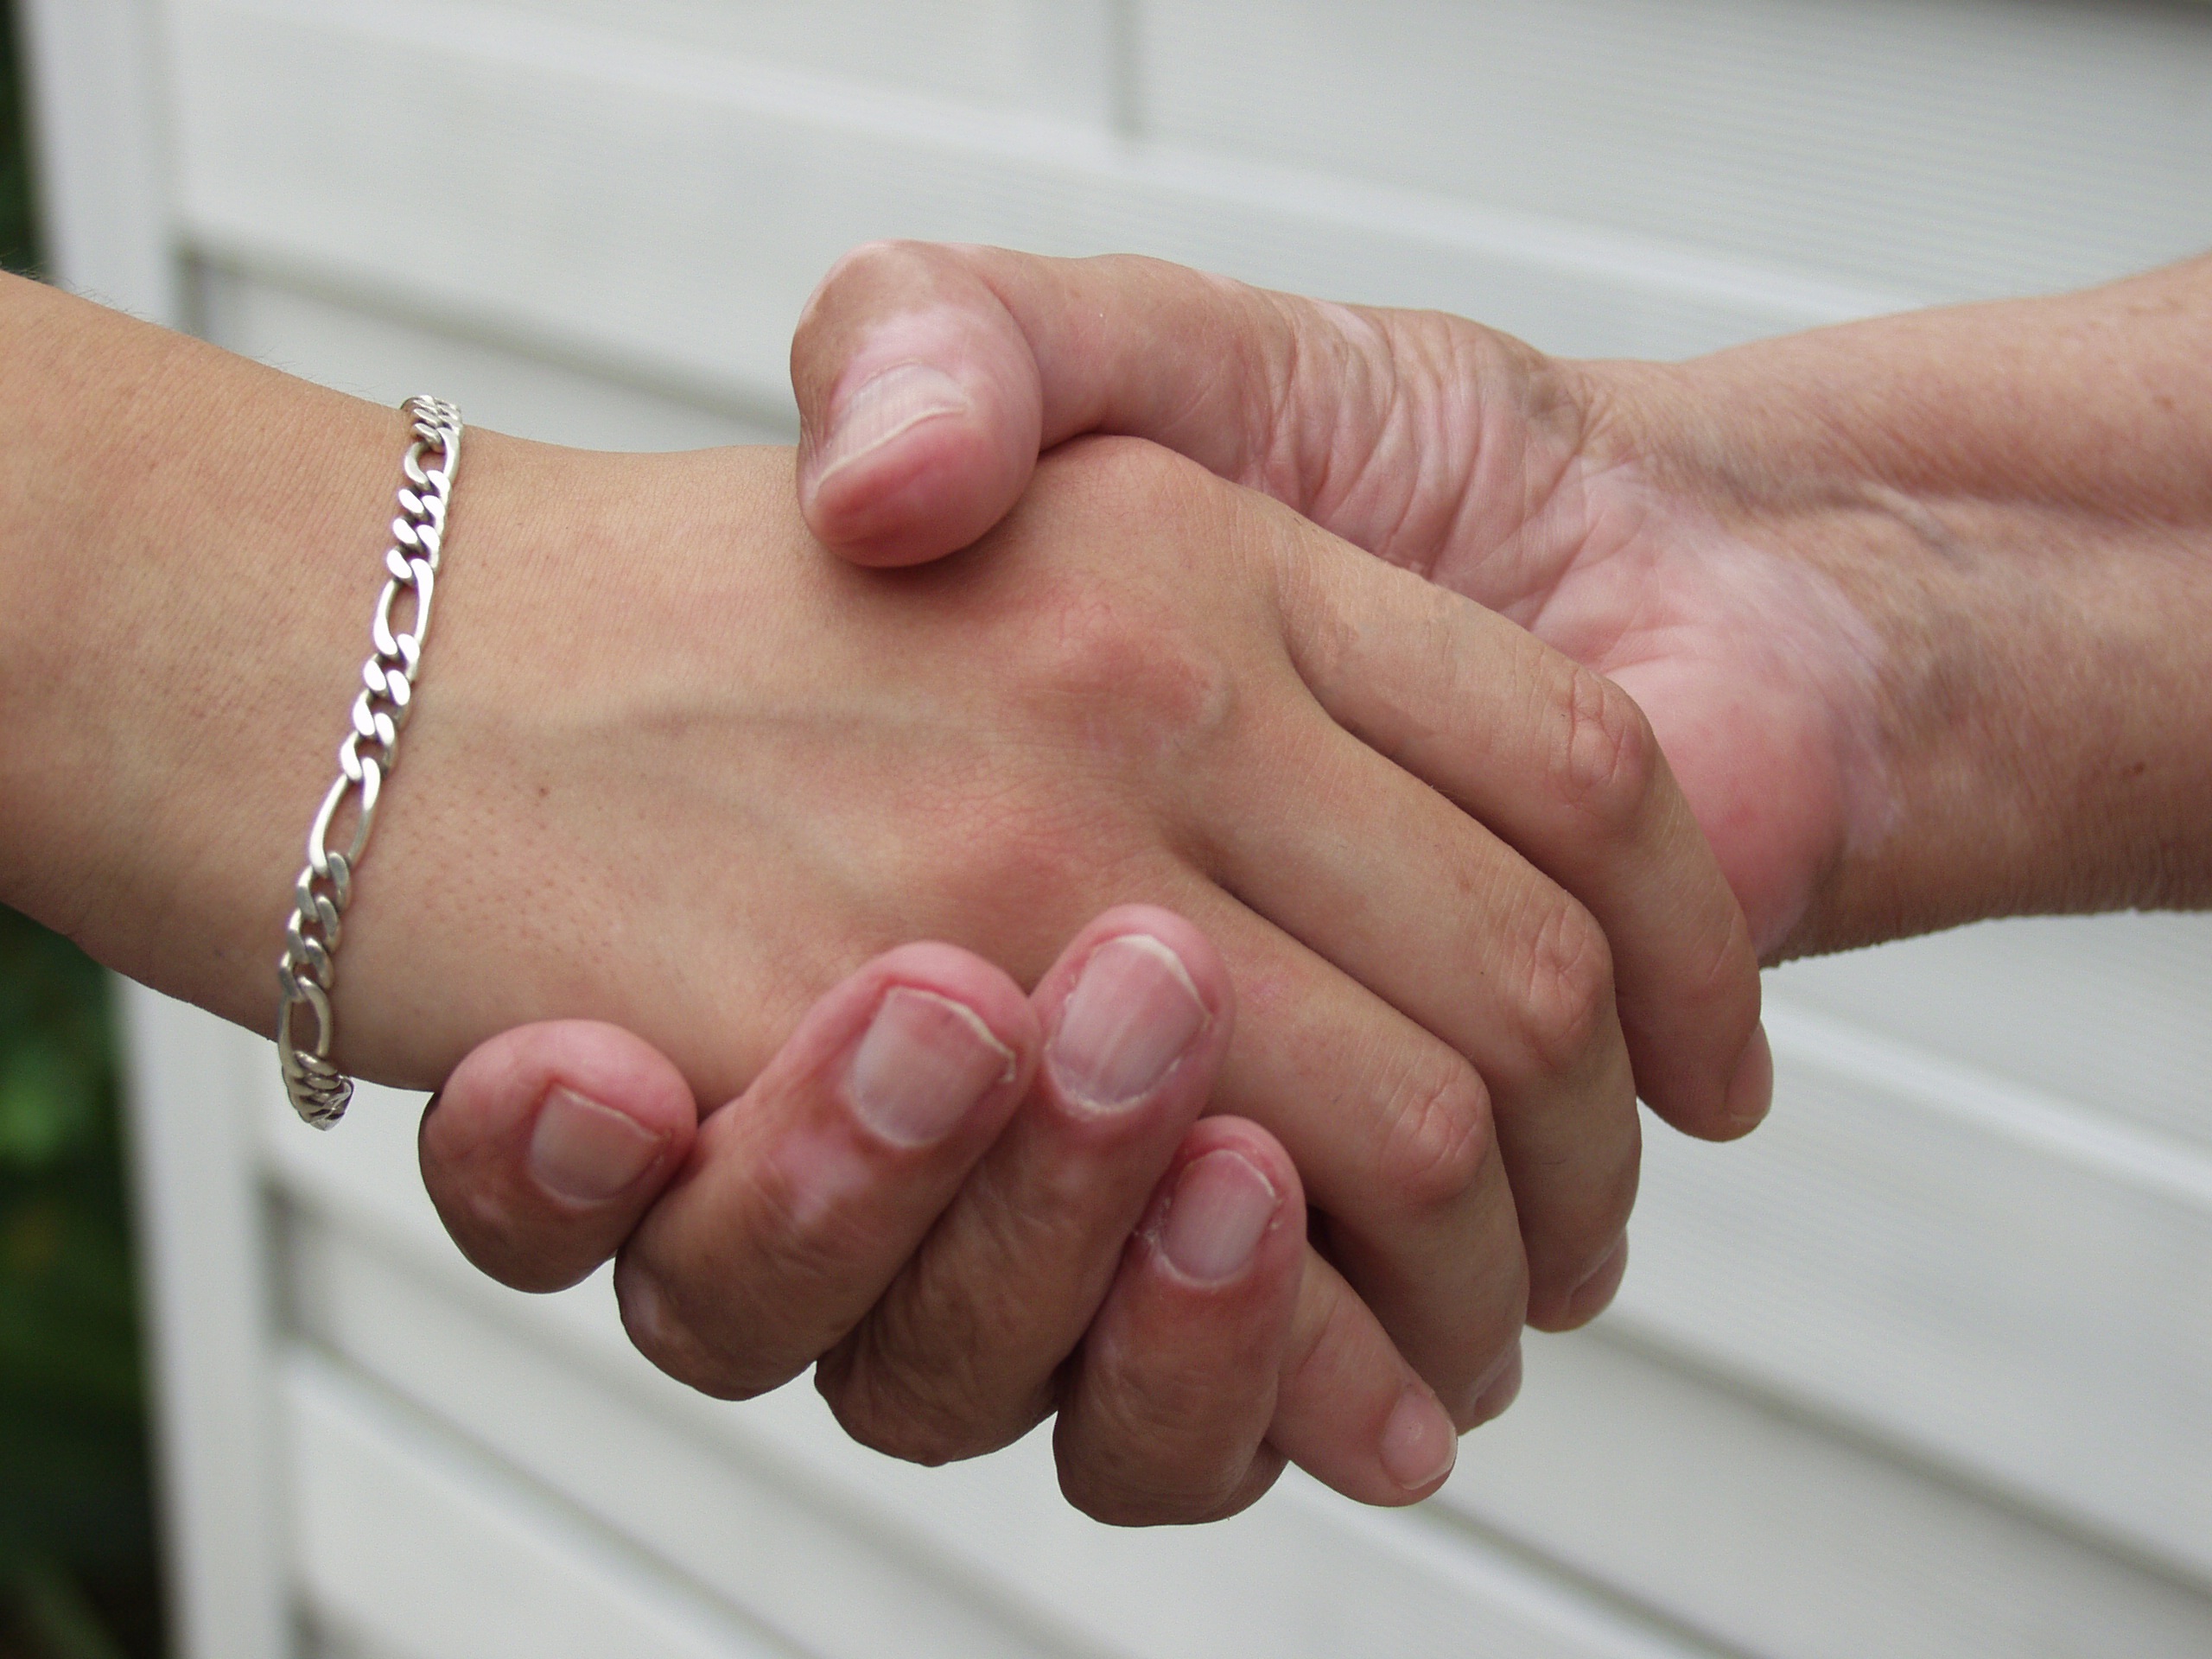
hand, leg, finger, arm, nail, holding hands, close up, human body, hands, generations, old and young, interaction, sense